Thomas Haden Church

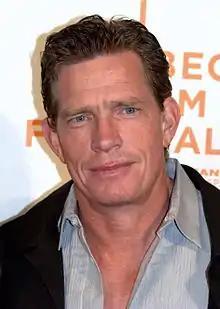
Church at the 2009 premiere of "Don McKay"

Thomas Haden Church (born Thomas Richard McMillen; June 17, 1960) is an American actor. After starring in the 1990s sitcom "Wings" and playing the lead for two seasons in "Ned & Stacey" (1995–1997)"," Church became known for his film work, including his role of Lyle van de Groot in "George of the Jungle" (1997), his Academy Award–nominated performance in "Sideways" (2004), his role as the Marvel Comics villain Sandman in the superhero films "Spider-Man 3" (2007) and "" (2021), as well as his starring roles in "Over the Hedge" (2006), "Smart People" (2008), "Easy A" (2010), "We Bought a Zoo" (2011), "Max" (2015), and "Hellboy" (2019). He also made his directorial debut with "Rolling Kansas" (2003). In 2023, he starred as antagonist Agent Stone in the post-apocalyptic action comedy series "Twisted Metal".